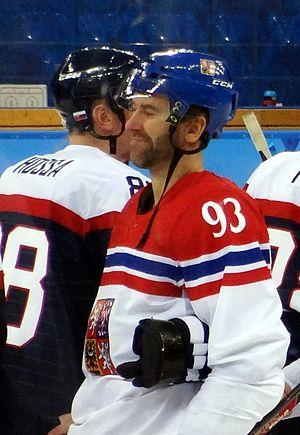
Petr Nedvěd est un joueur professionnel de hockey sur glace. Il évoluait en tant que centre.